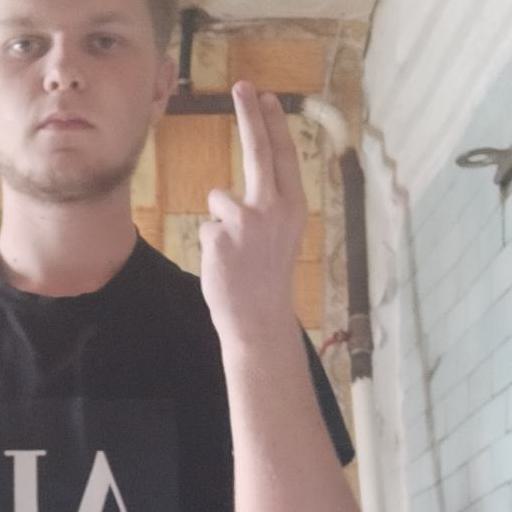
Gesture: two_up_inverted